Aromanians in Albania

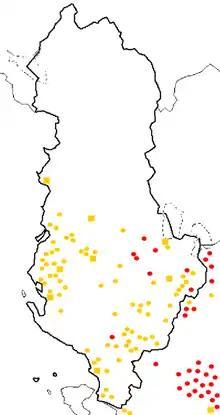

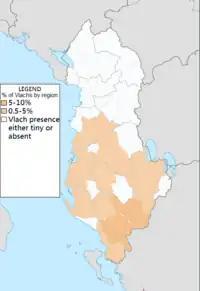
Percentage of Aromanians in Albanian counties, c.1900

The Myzeqe is an area in southwestern-central Albania which encompasses parts of the county of Fier . It has a large Aromanian population spread across many villages. The Aromanian inhabitants of Myzeqe are referred to as "Muzachiars" or "Muzachirenji" in Aromanian.